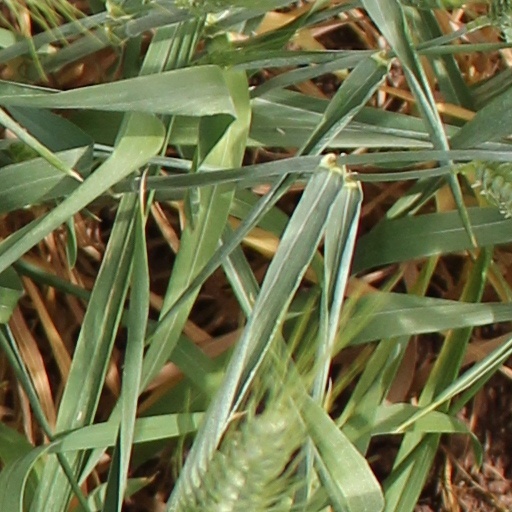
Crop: wheat